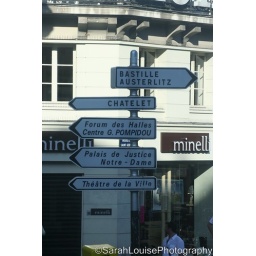
A street sign in Paris